Bornova Bornova

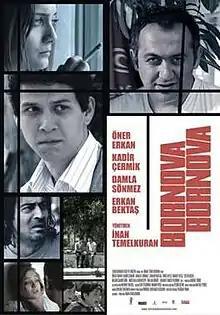
Theatrical Poster

Bornova Bornova is a 2009 Turkish drama film, written, produced and directed by İnan Temelkuran, depicting a day in the lives of three young men from the same neighborhood in İzmir's Bornova district. The film, which went on nationwide general release across Turkey on , won several awards, including the Golden Orange and Turkish Film Critics Association awards for Best Film, at the 46th Antalya "Golden Orange" International Film Festival.